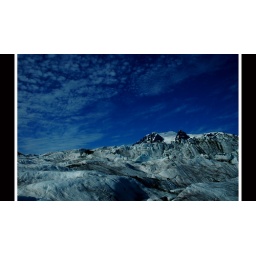
glacier under blue sky